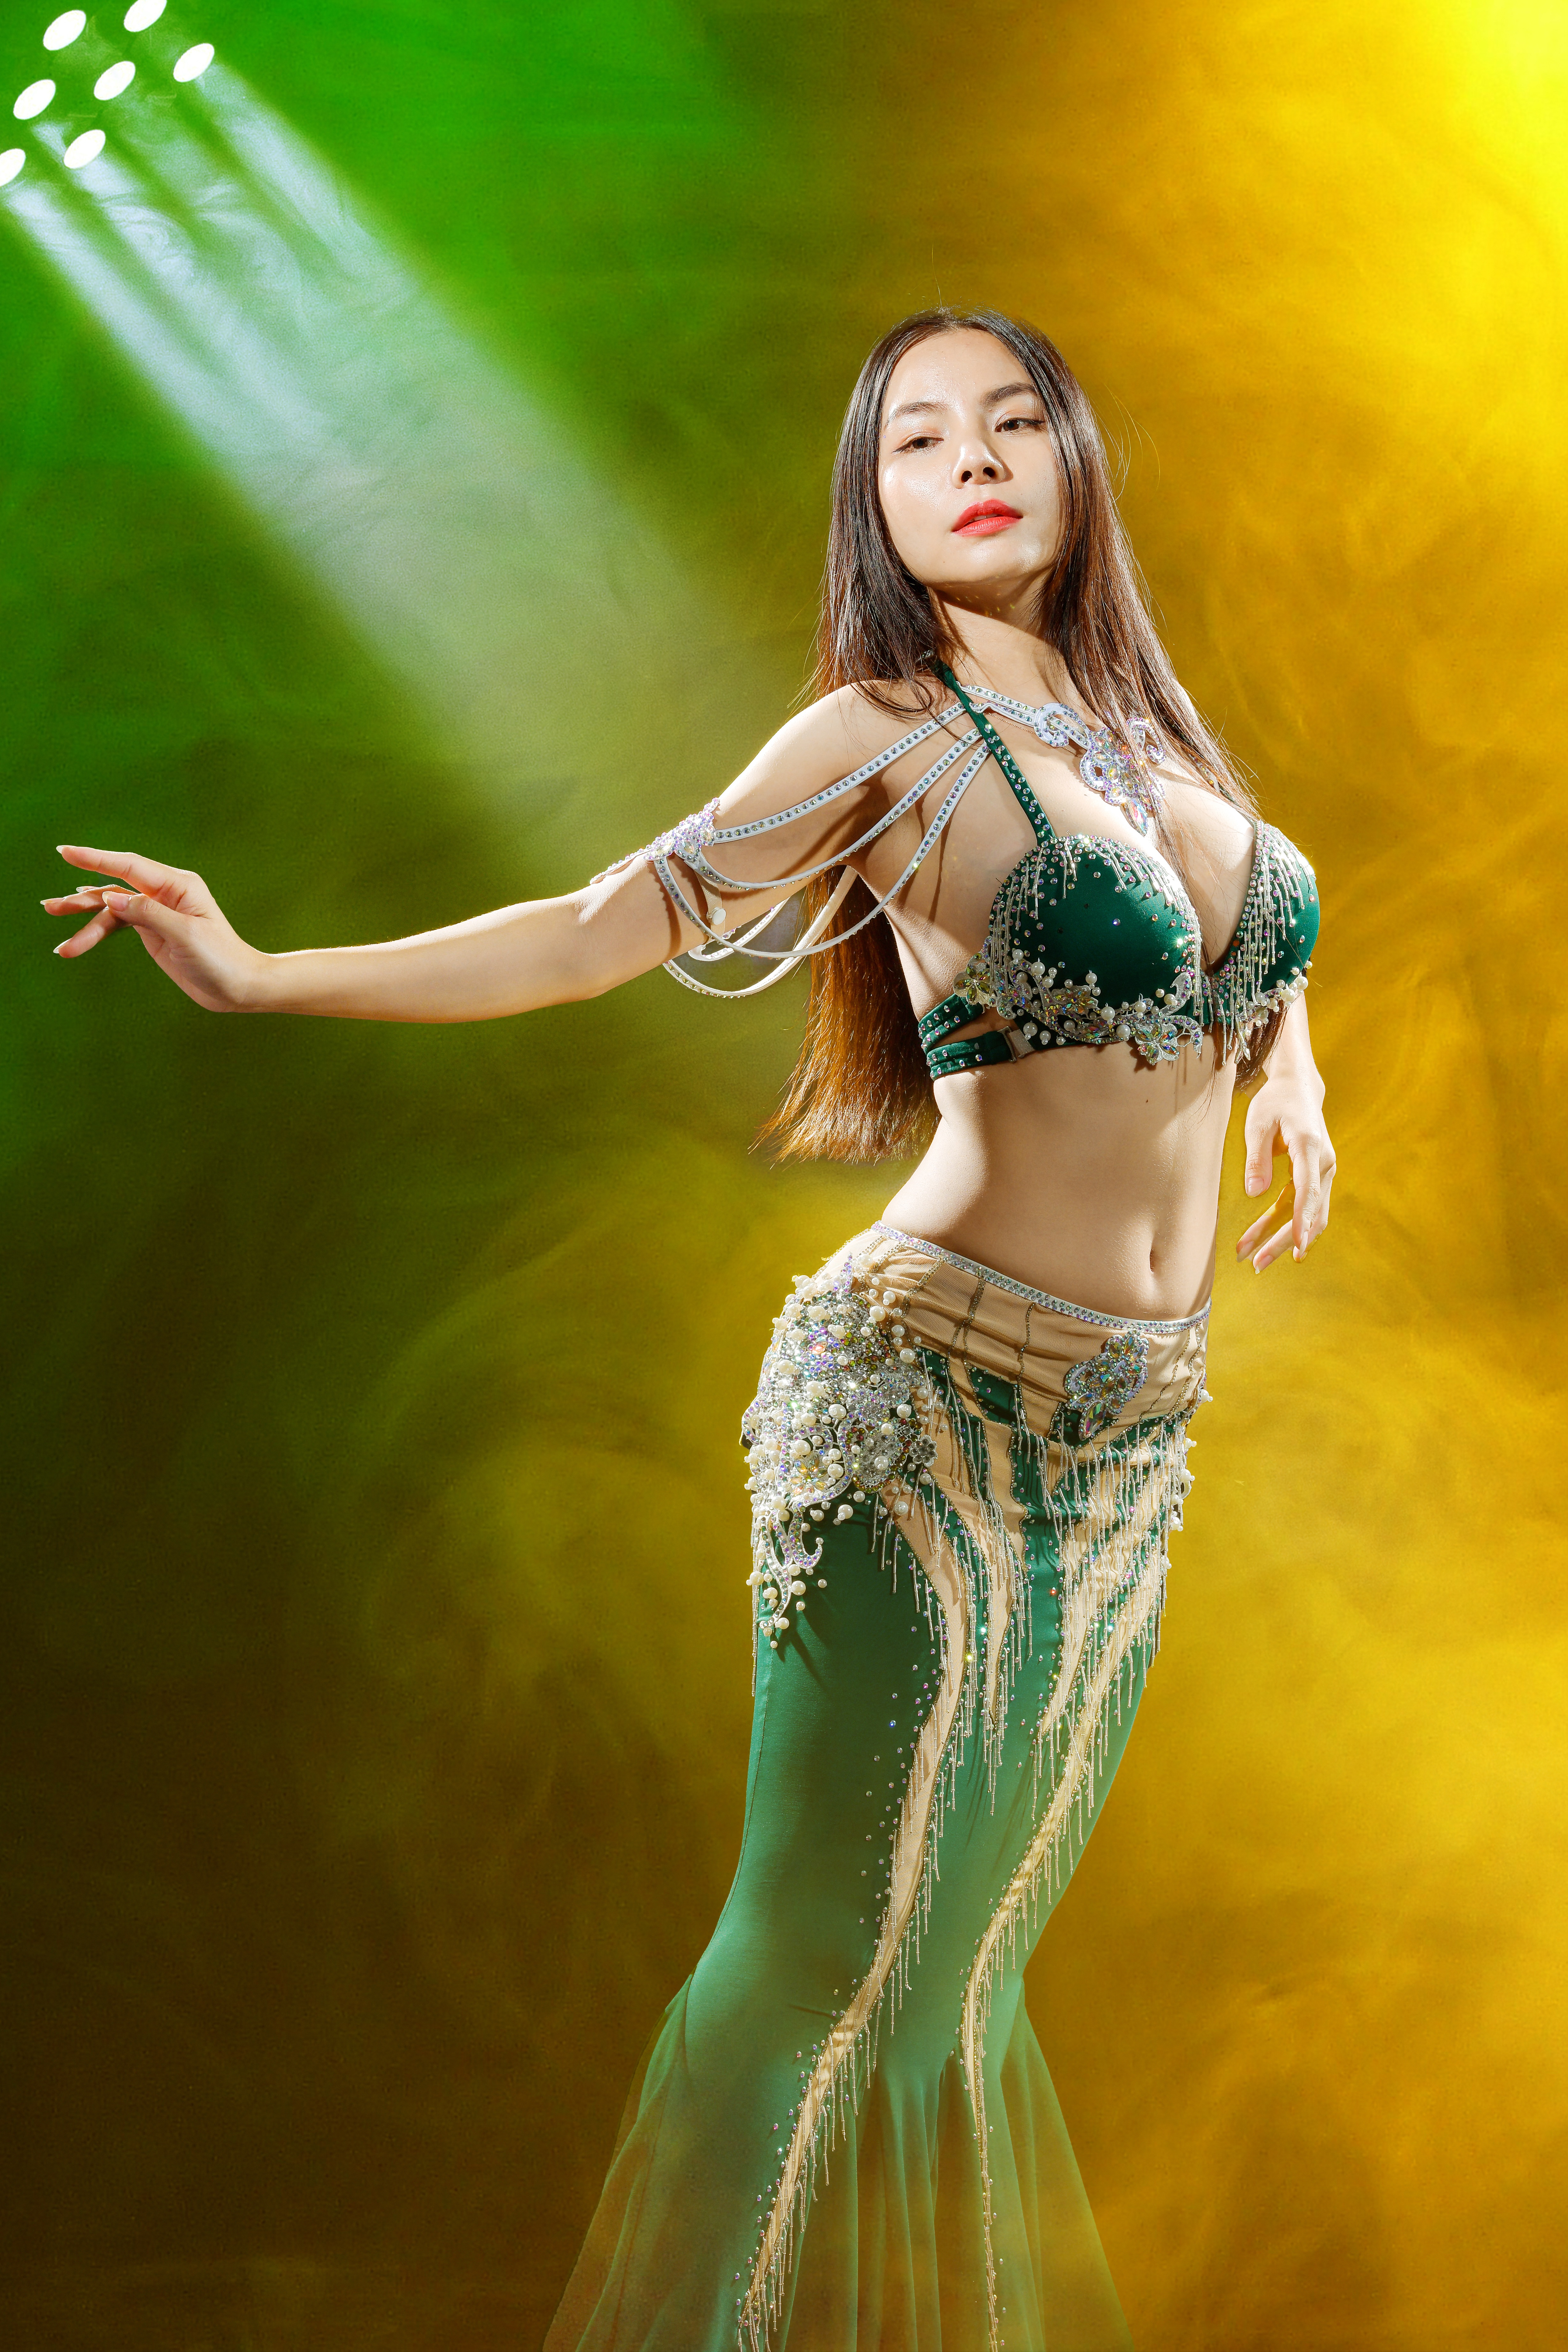
woman, arm, People in nature, human body, flash photography, waist, thigh, happy, entertainment, performing arts, dance, navel, trunk, belly dance, fashion design, cg artwork, abdomen, fashion model, long hair, human leg, grass, event, jewellery, brassiere, blond, art model, art, brown hair, formal wear, performance art, knee, dancer, public event, performance, illustration, photo shoot, choreography, portrait photography, belt